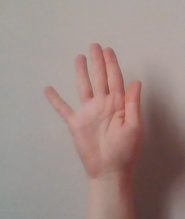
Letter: sheen